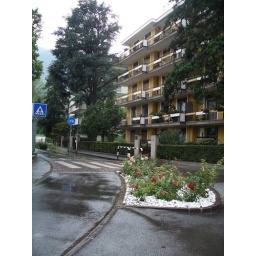
Metal bars painted white and black help direct pedestrians. Bricks and flower beds direct bike and auto traffic in Moreno, Italy.